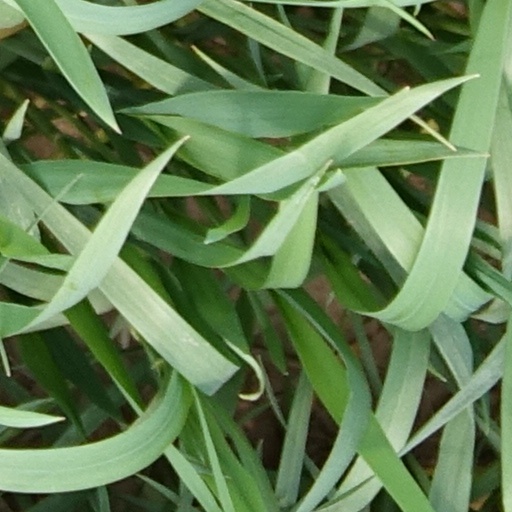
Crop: wheat